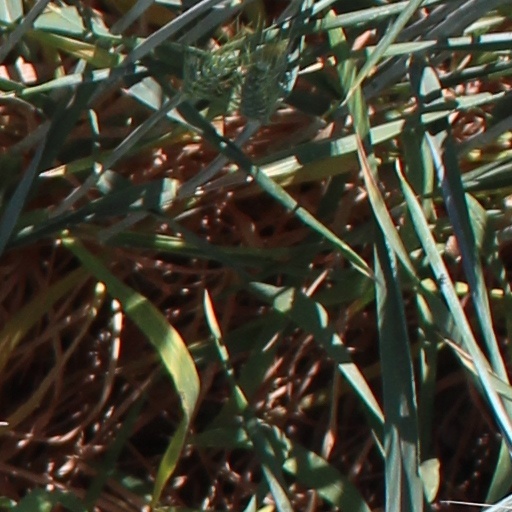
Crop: wheat